Representation theory of the Lorentz group

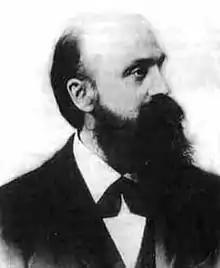
Wilhelm Killing, Independent discoverer of Lie algebras. The simple Lie algebras were first classified by him in 1888.

This section addresses the irreducible complex linear representations of the complexification formula_14 of the Lie algebra formula_15 of the Lorentz group. A convenient basis for formula_15 is given by the three generators of rotations and the three generators of boosts. They are explicitly given in conventions and Lie algebra bases.